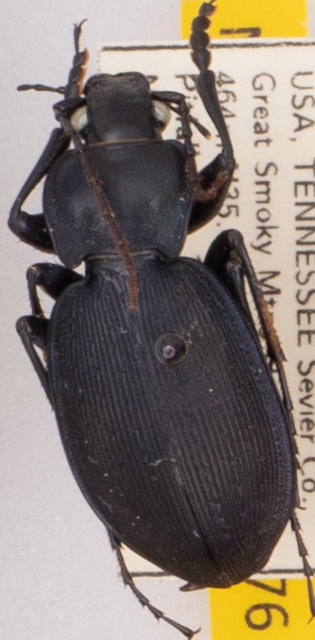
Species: Carabus goryi
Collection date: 2022-08-16
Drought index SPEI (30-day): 1.01
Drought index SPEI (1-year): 0.938
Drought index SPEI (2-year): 2.09